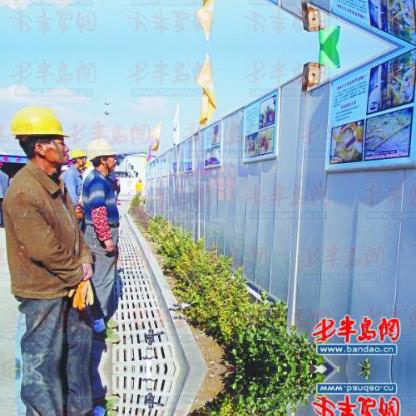
Objects in the image:
label: helmet
label: helmet
label: helmet